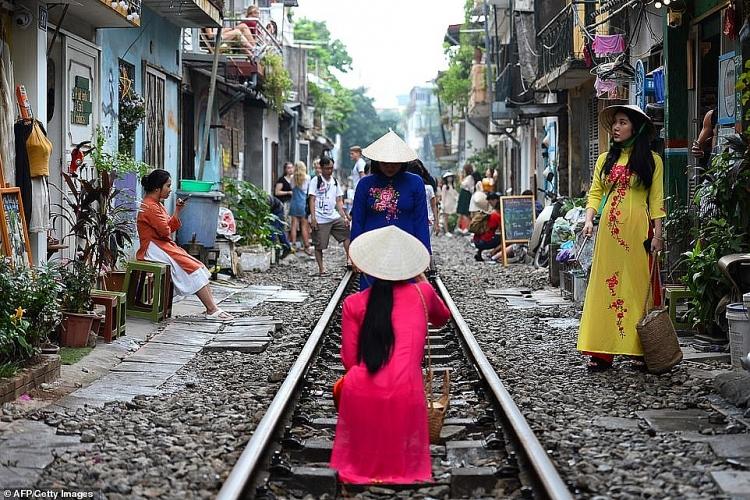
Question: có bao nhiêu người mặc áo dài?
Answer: có bốn người phụ nữ mặc áo dài